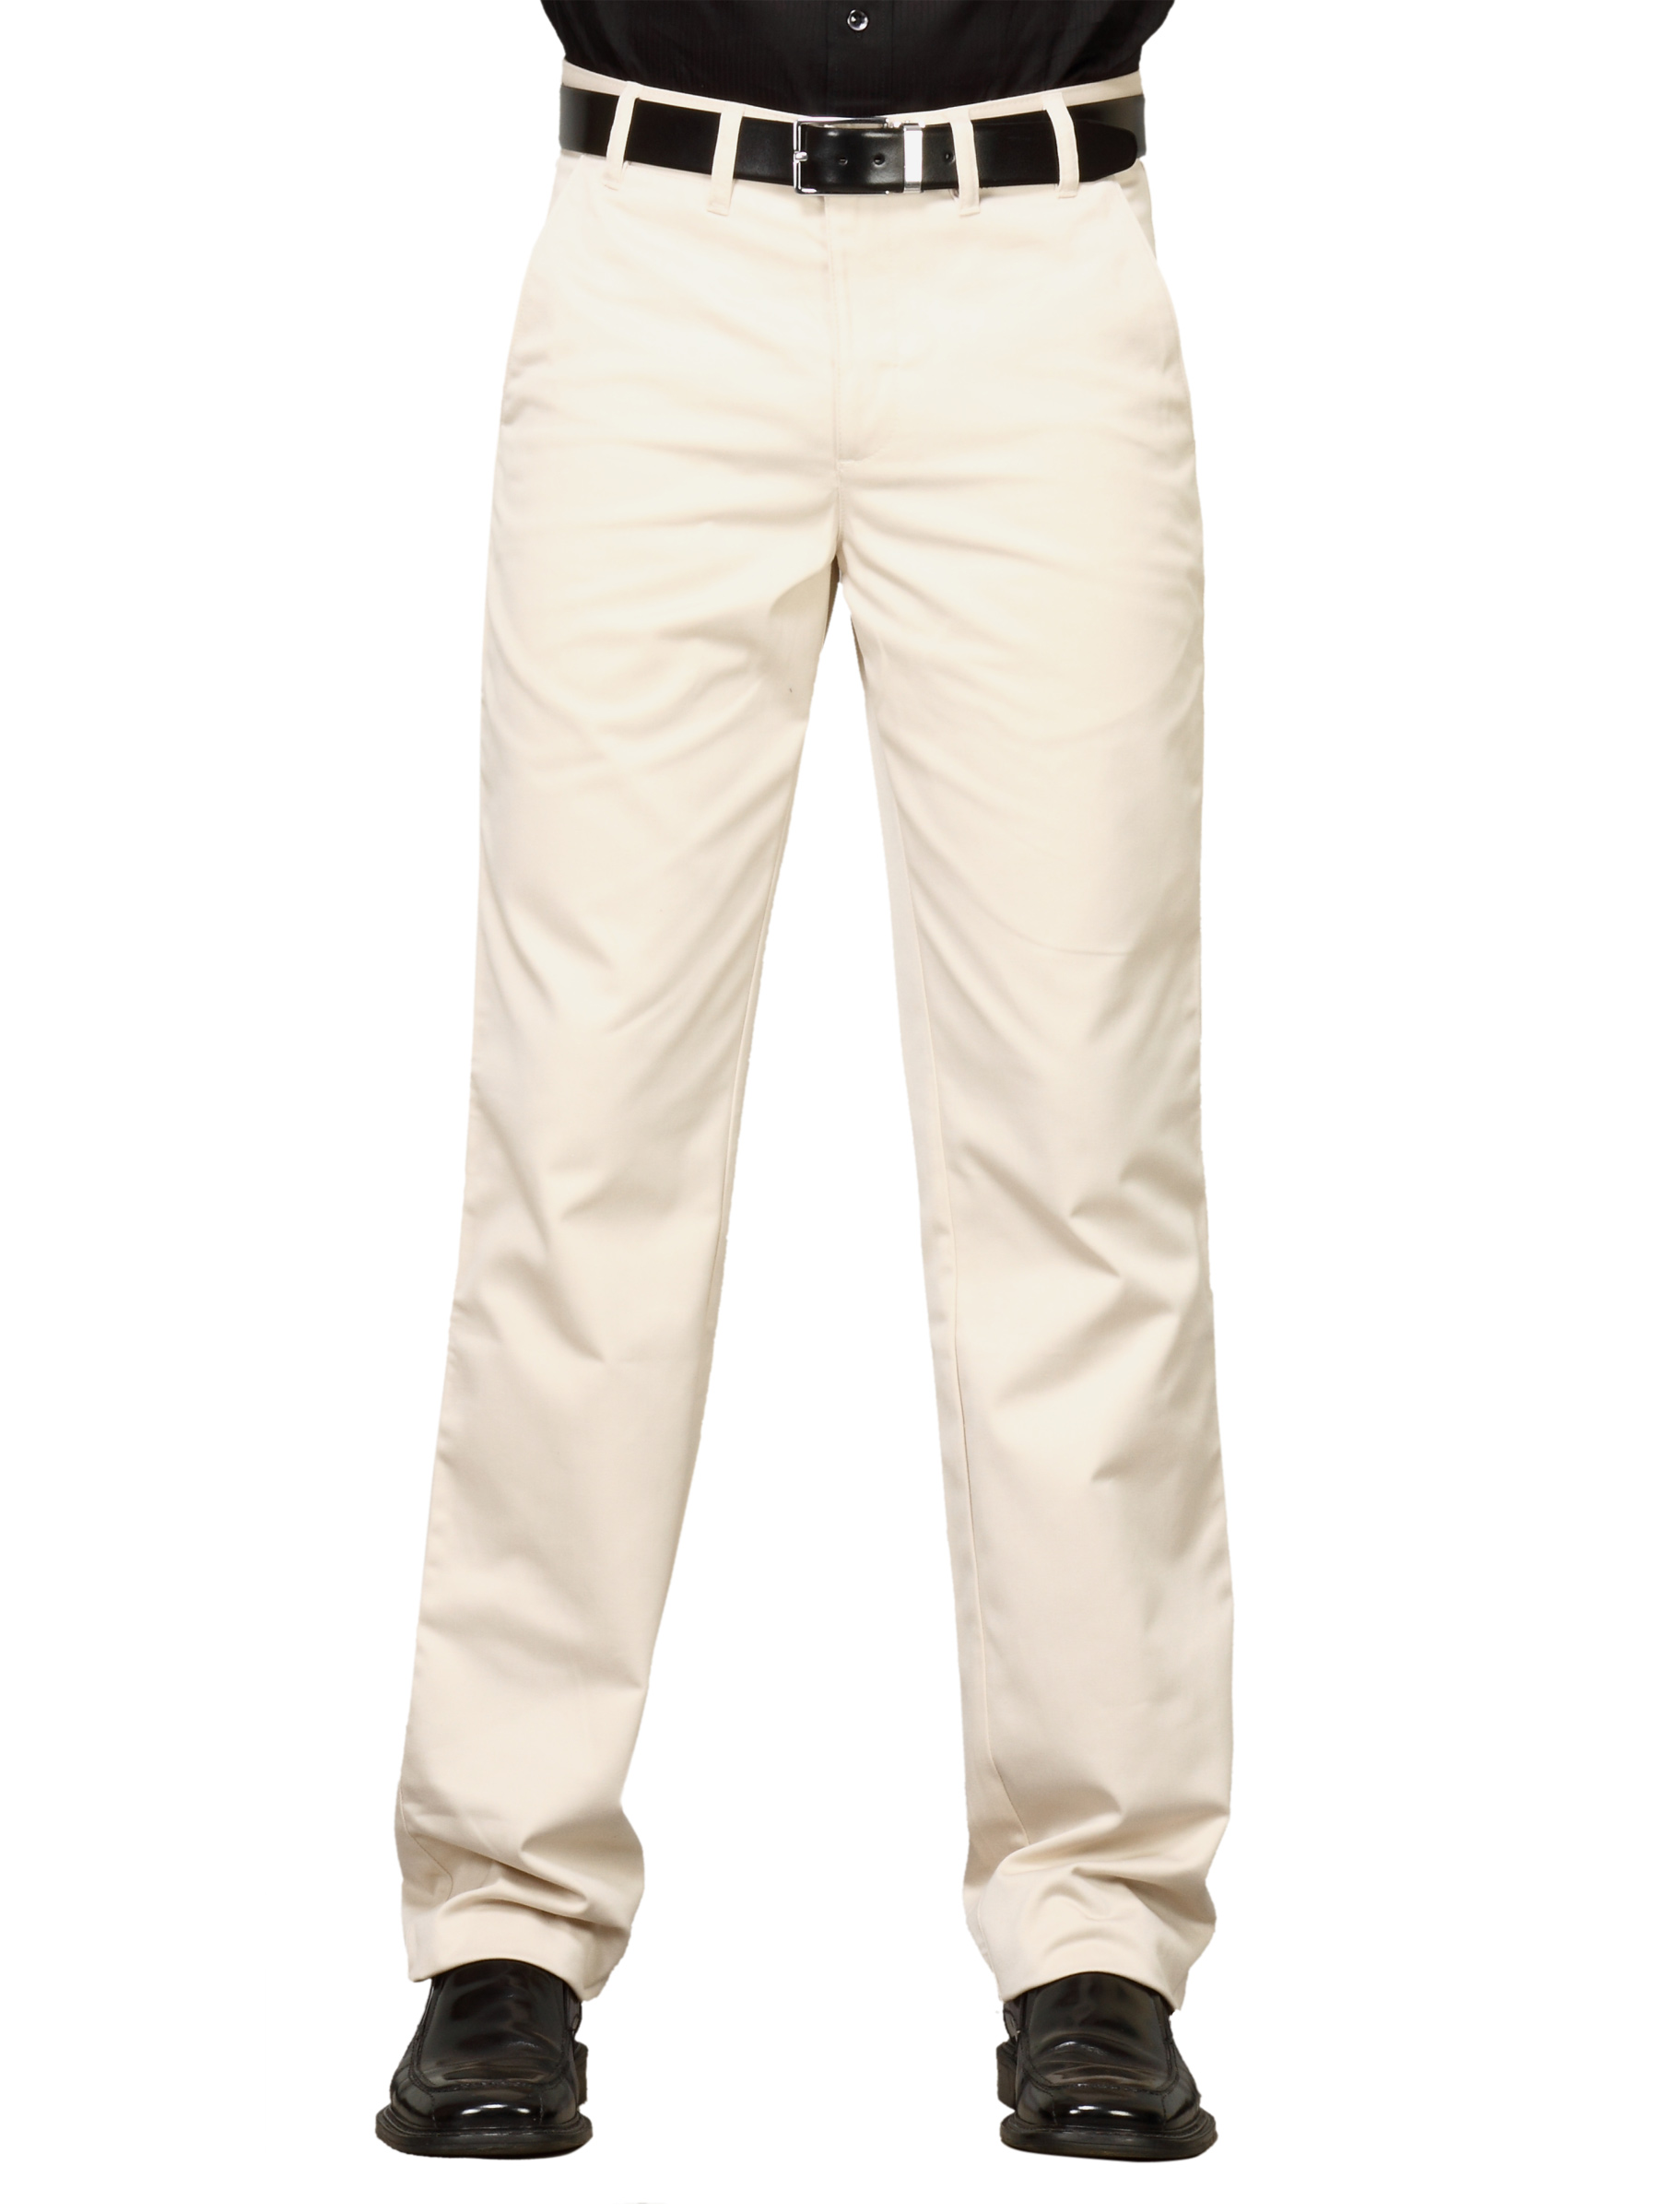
Scullers Men Scul Cream Trousers
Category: Apparel / Bottomwear / Trousers
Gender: Men
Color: Cream
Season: Summer 2011
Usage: Formal